Century egg

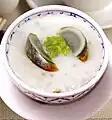
Century egg and congee

Even though the traditional method is still widely practised, modern understanding of the chemistry behind the formation of century eggs has led to many simplifications in the recipe. Today, soaking raw eggs in a solution of table salt, calcium hydroxide and sodium carbonate for 10 days, followed by several weeks of aging in an airtight container, can achieve a similar effect to the traditional method. This is because the chemical reaction needed to produce century eggs is accomplished by introducing hydroxide and sodium ions into the egg, regardless of the method used.